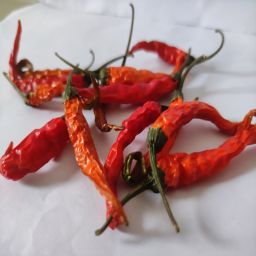
Crop: Chile Pepper
Quality: Dried